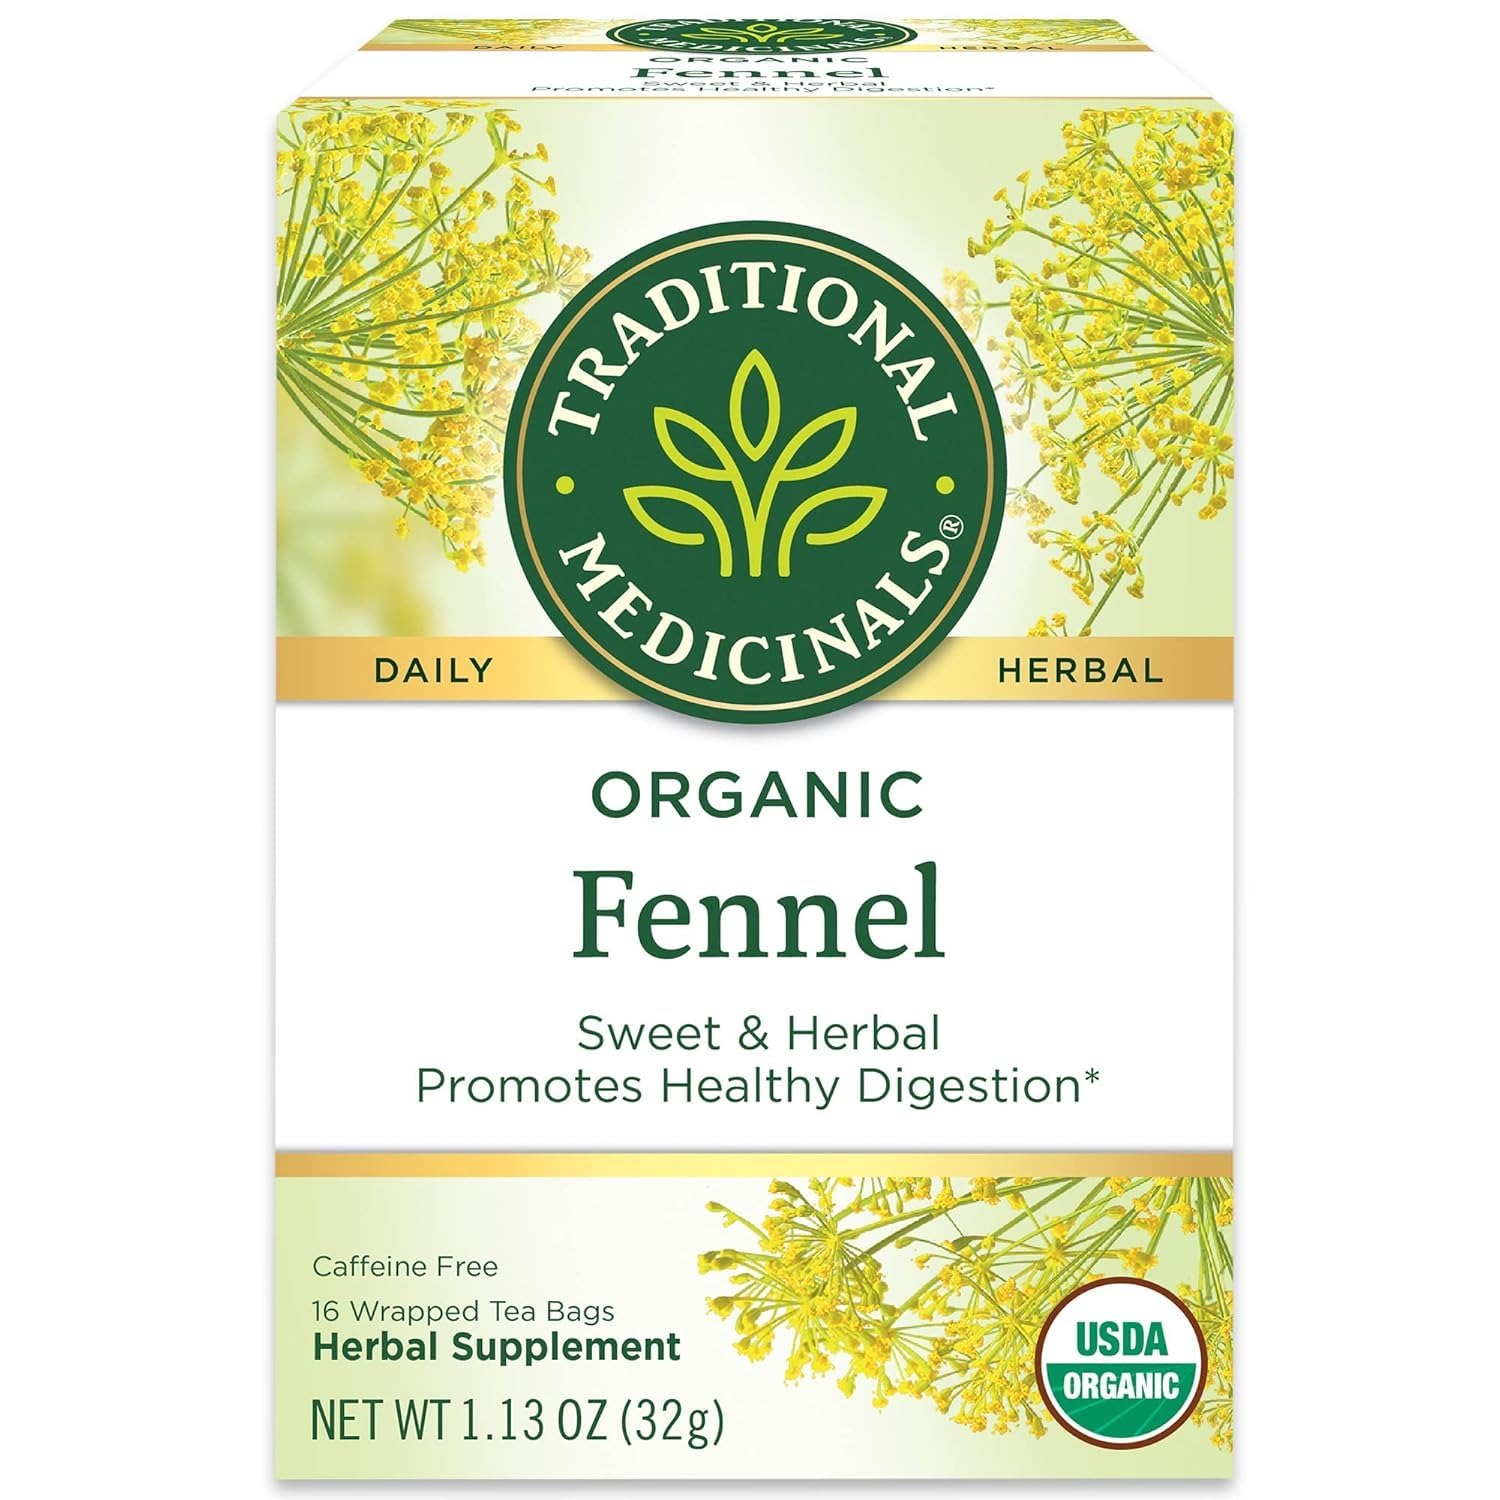
Item Name: Traditional Medicinals Fennel Herbal Tea Organic, 16 CT, (Pack of 6)
Product Description: Enjoy Traditional Medicinals Fennel Tea (6x16 BAG). Traditional Medicinals Fennel Tea (Please note information is descriptional only. Please refer ingredients on product prior to use and please consult your health professional with any health or dietary matters before use.)
Value: 96.0
Unit: Count

Price: 15.915